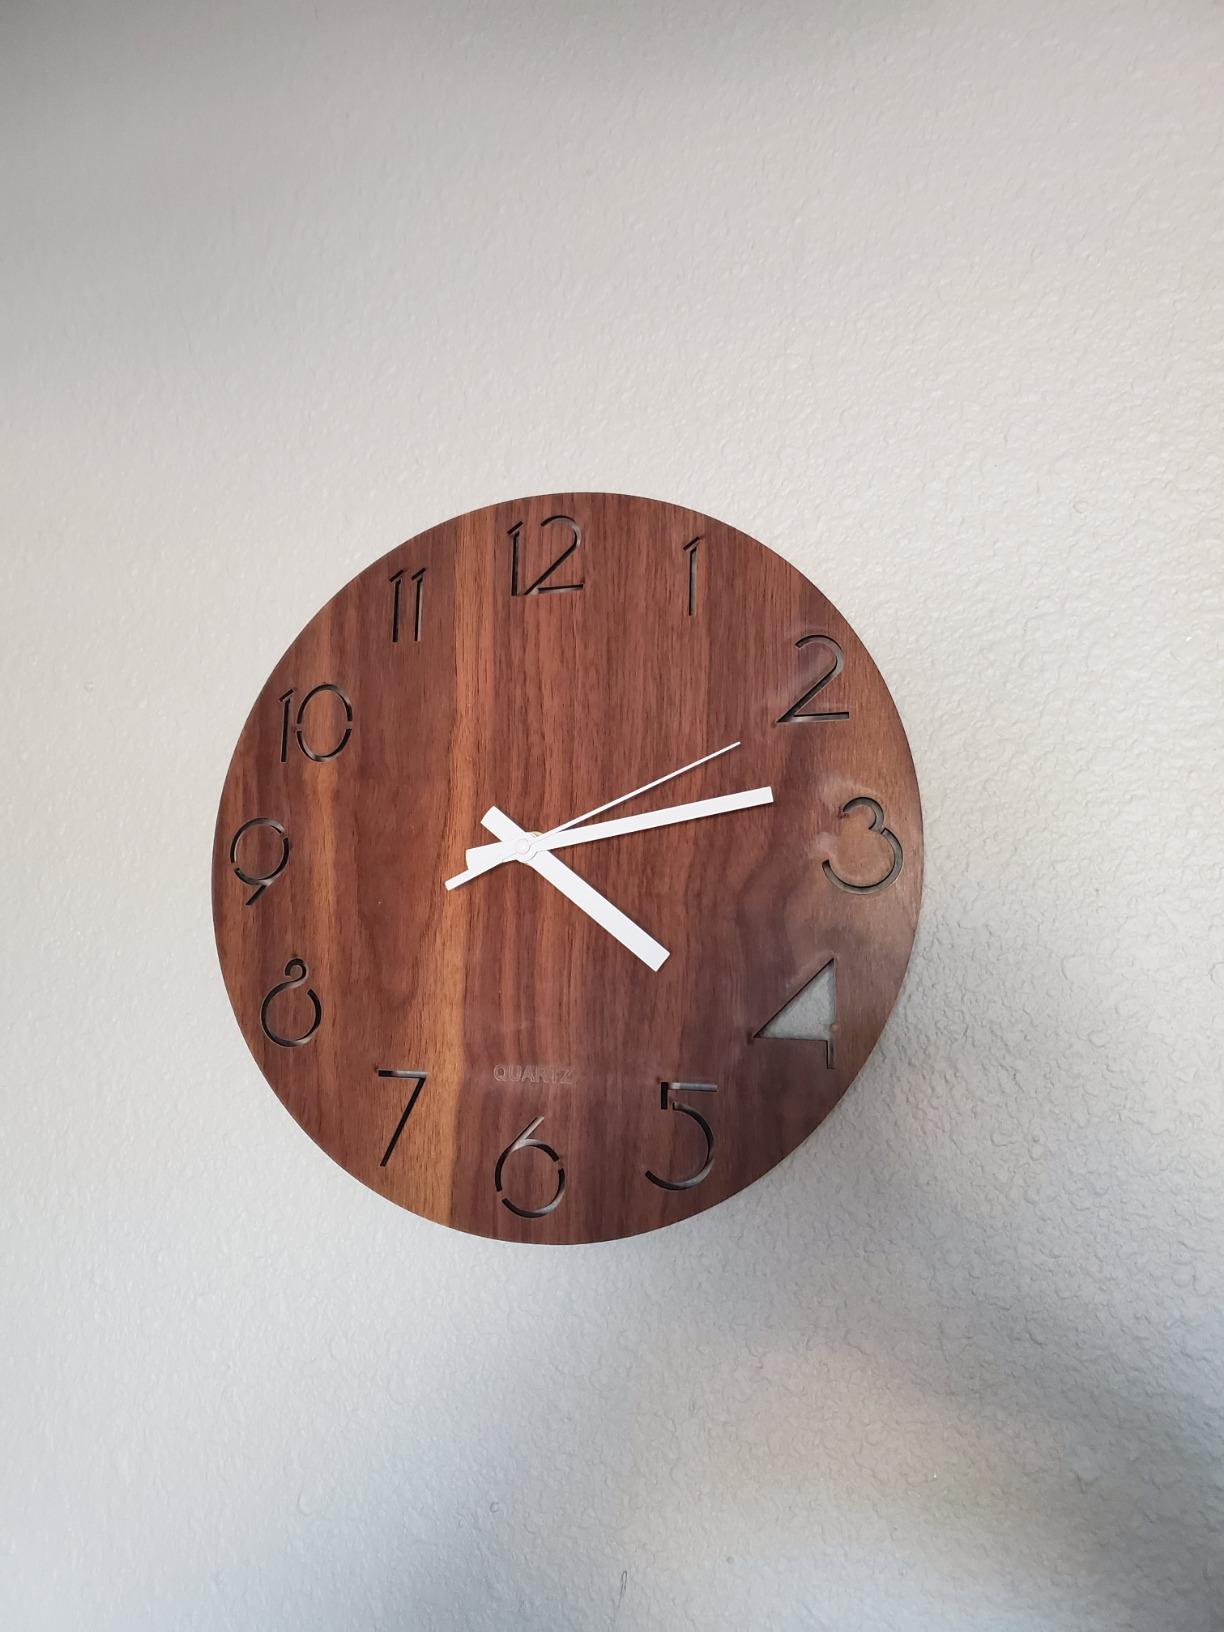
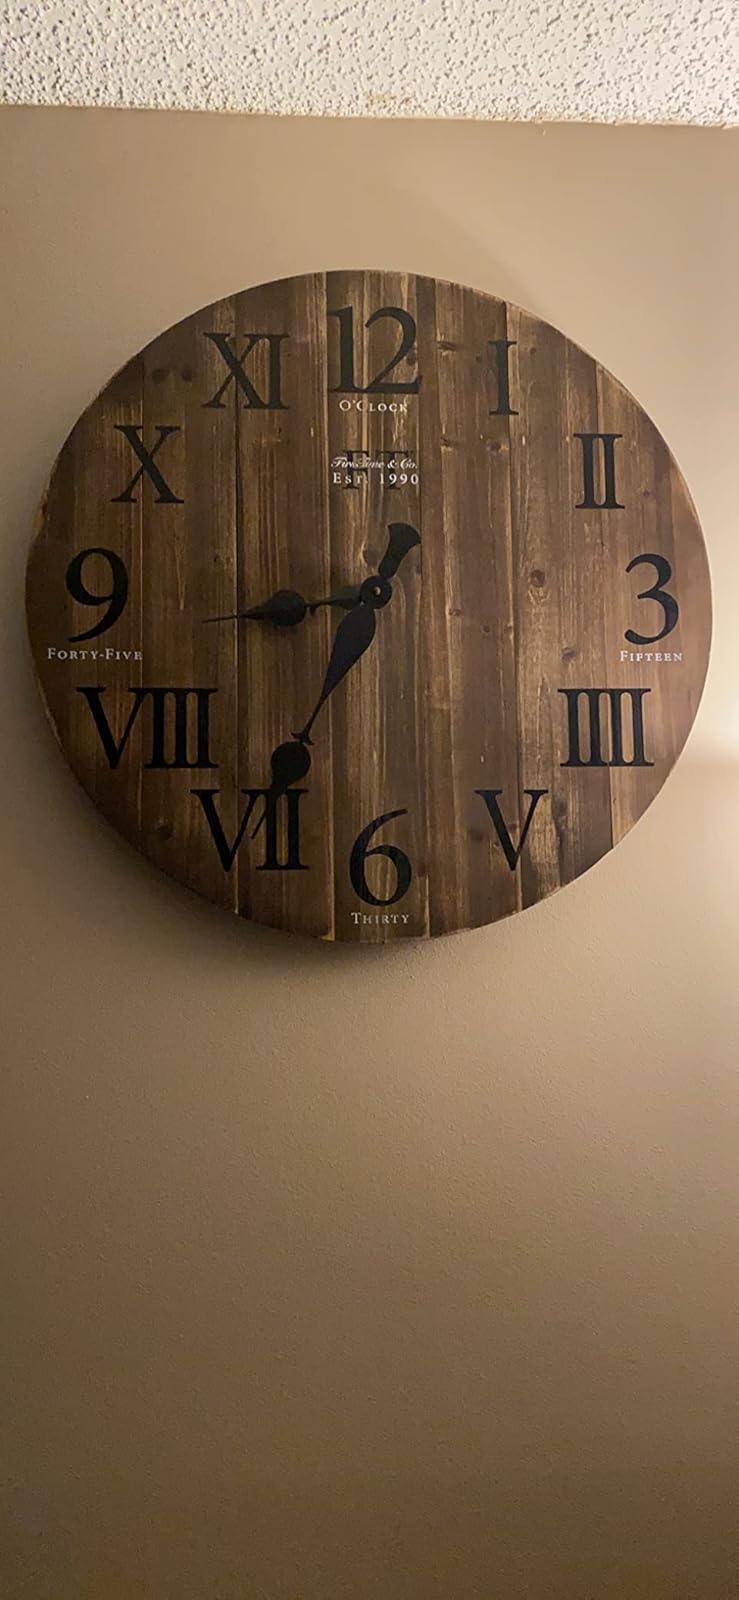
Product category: clock
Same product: no